Force de dissuasion

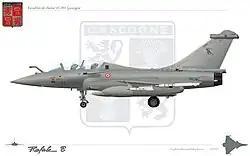
A Rafale of the Strategic Air Forces Command with an ASMP-A missile

The Force de dissuasion, known as the Force de frappe ('Strike Force') prior to 1961, is the French nuclear deterrence force. The "Force de dissuasion" used to be a triad of air-, sea- and land-based nuclear weapons intended for deterrence; following the end of the Cold War, France decommissioned all its land-based nuclear missiles, thus the "Force de dissuasion" today only incorporates an air- and sea-based arsenal. The French Nuclear Force, part of the French military, is the fourth largest nuclear-weapons force in the world, after the nuclear triads of the United States, the Russian Federation, and the People's Republic of China.